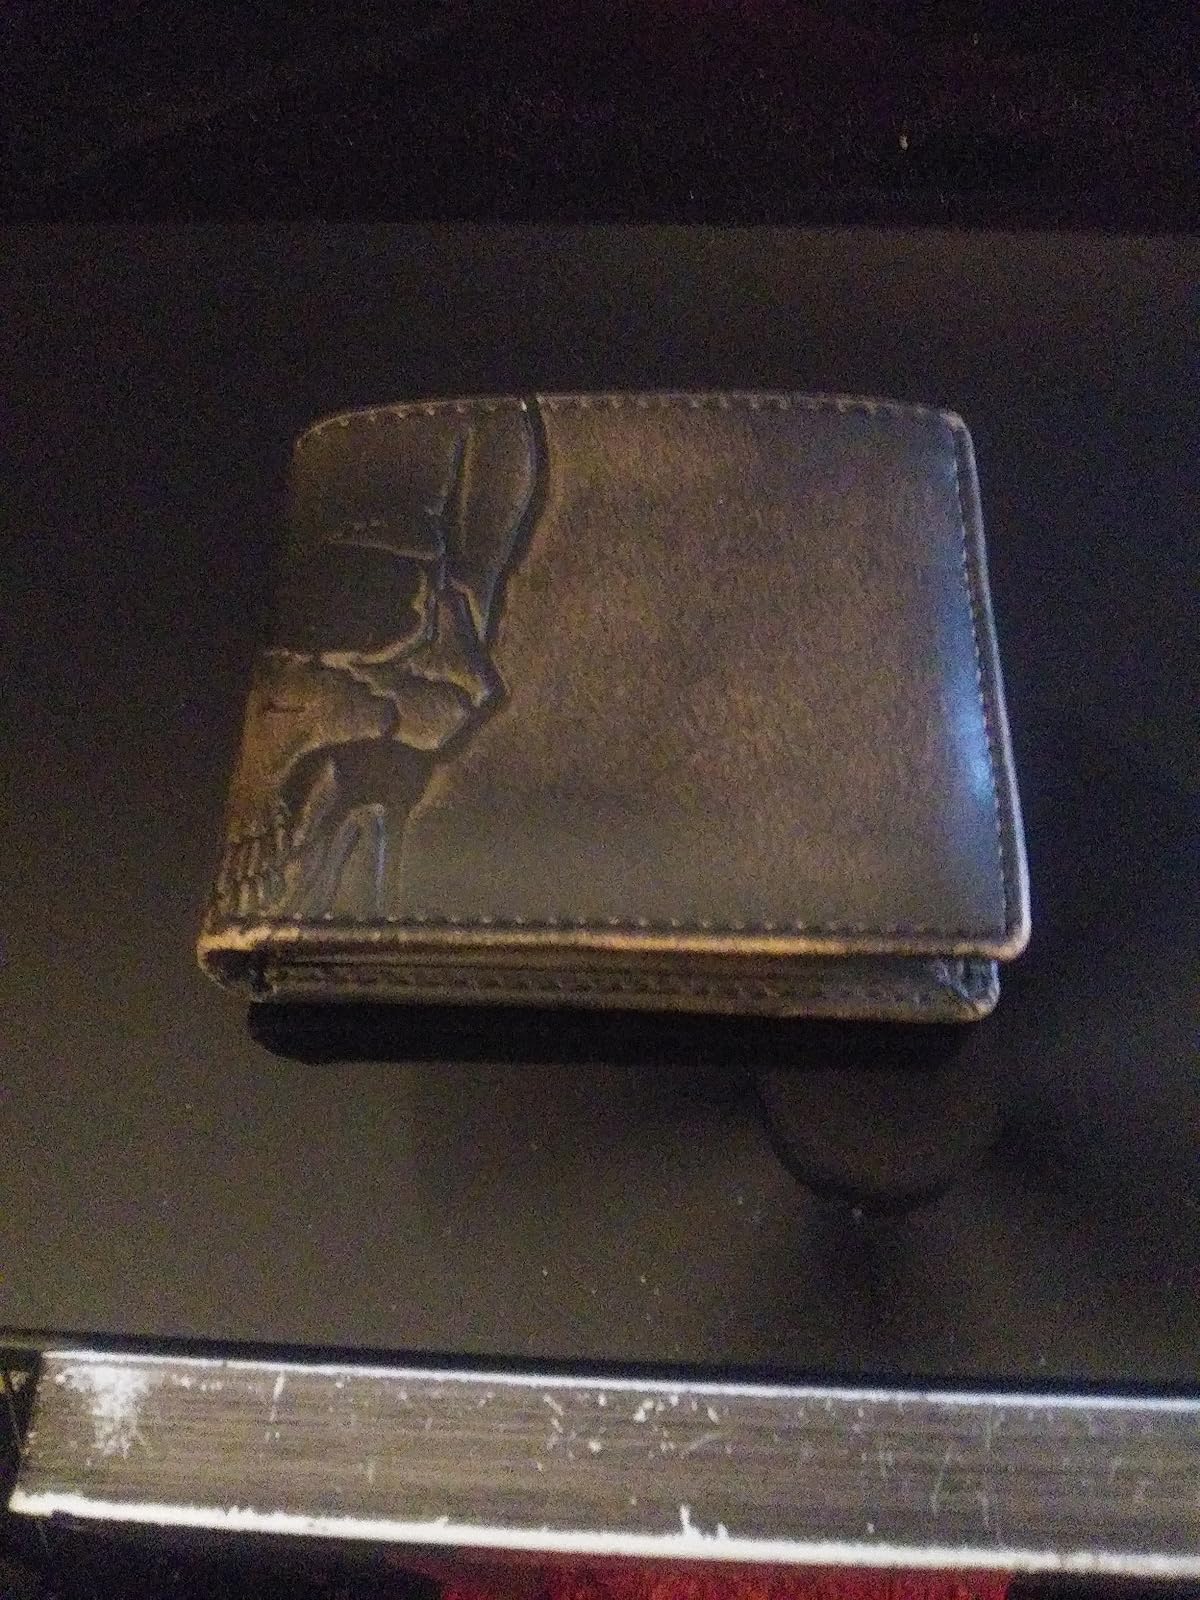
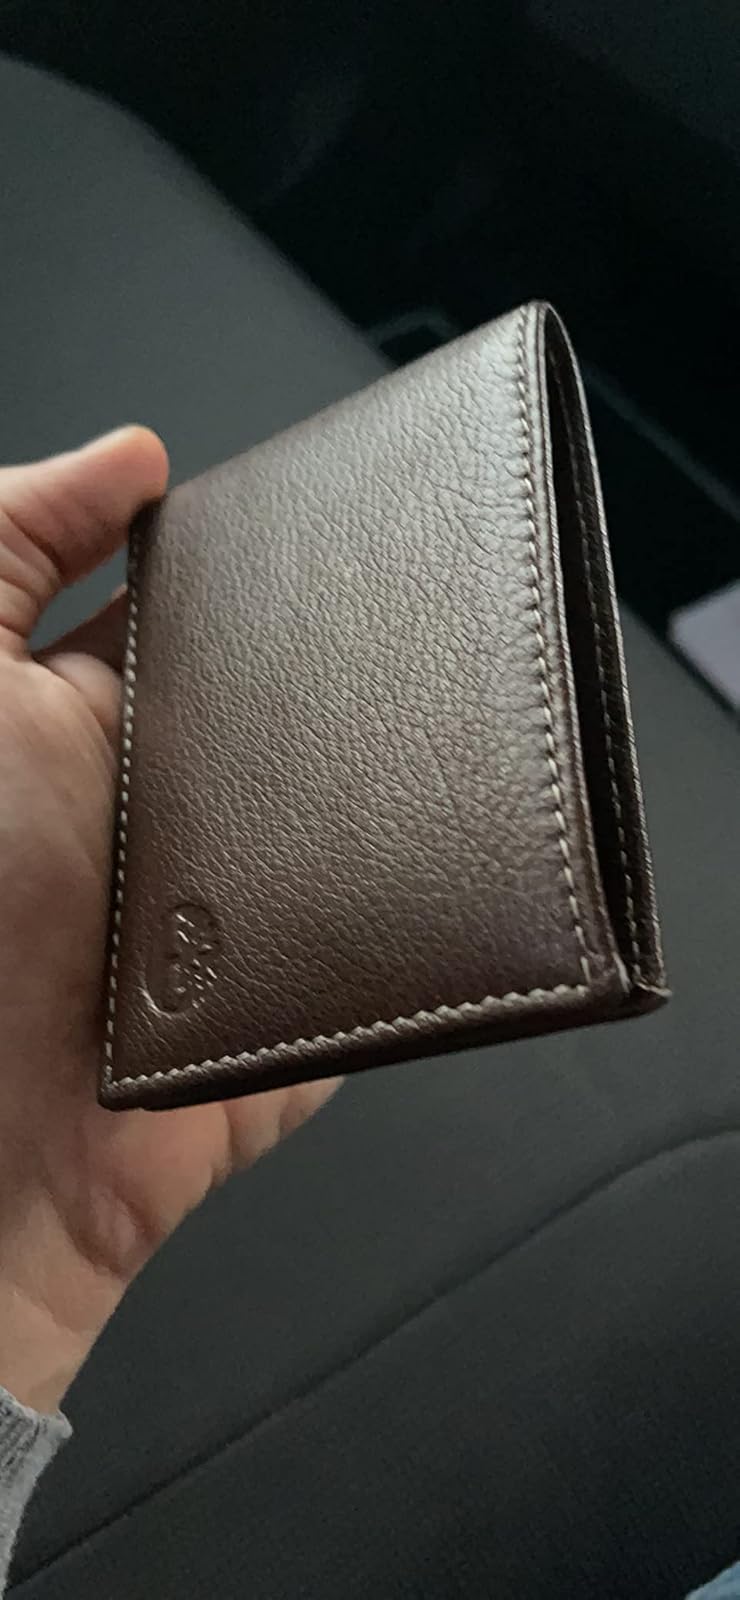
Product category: accessories_wallet
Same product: no